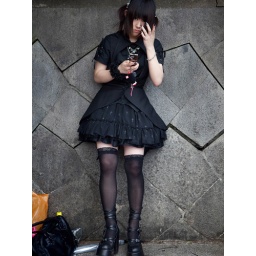
A young girl dressed in black with black nails and a cellphone 720_IMG_8368